Logan Phillips

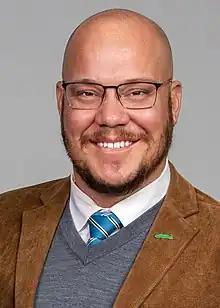

Logan Phillips (born December 15, 1982) is an American politician and teacher who served in the Oklahoma House of Representatives from the 24th district from 2018 to 2022.